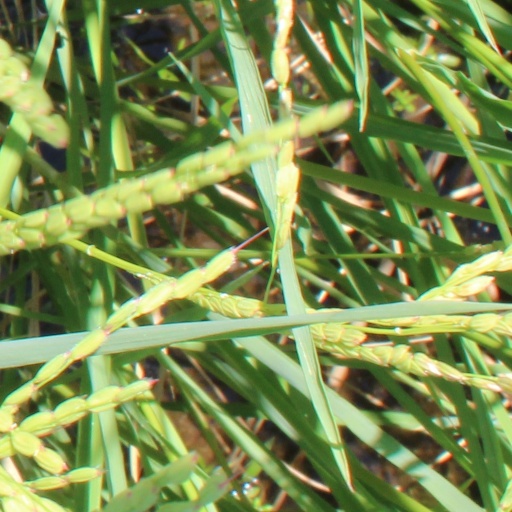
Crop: rice